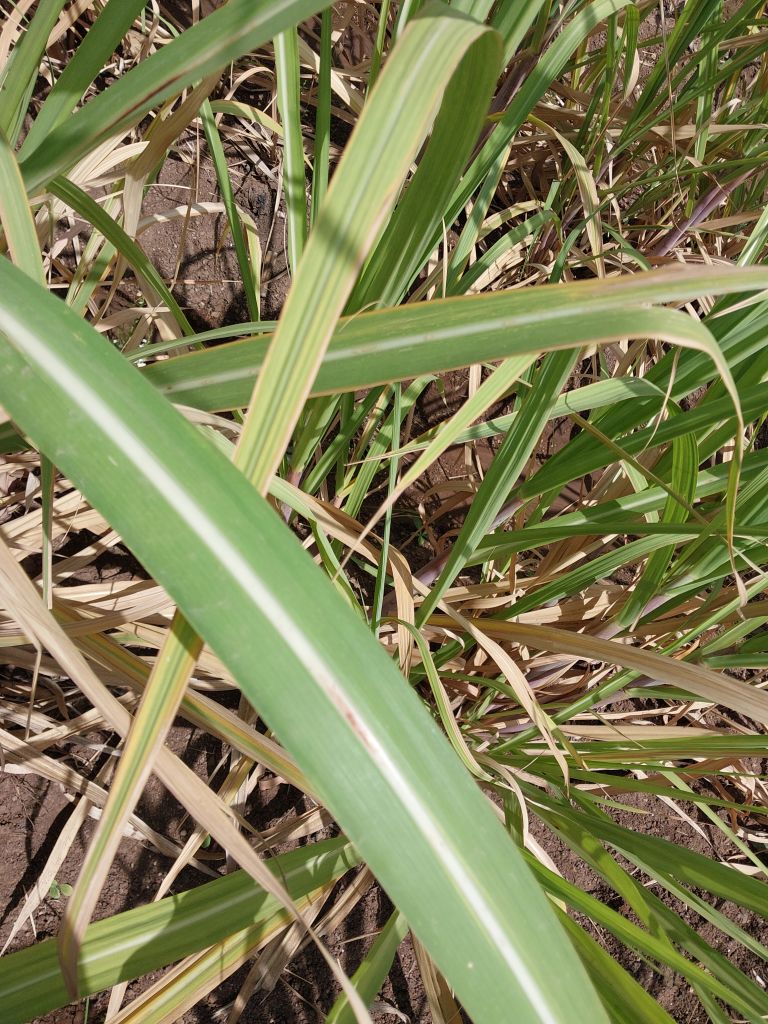
Label: Brown Spot